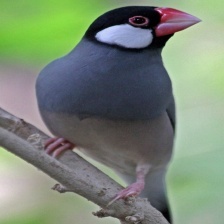
Species: JAVA SPARROW
Scientific name: LONCHURA ORYZIVORA